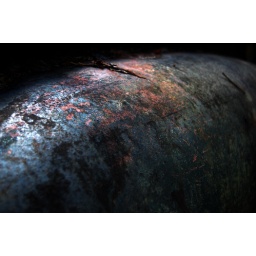
Rear fender of a truck abandoned alongside a road near my house.Nikon D401/40 secf/4.8NIKKOR AF-S 18-55mm @ 38 mm